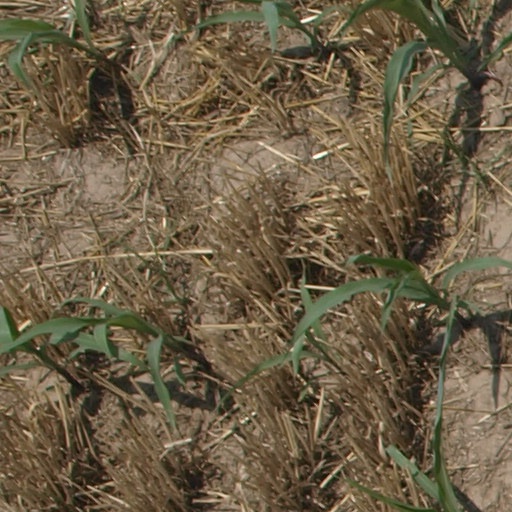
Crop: maize; corn